Murders of Kerry Graham and Francine Trimble

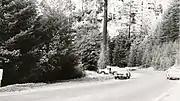
External view of the location upon Highway 20 where the girls' bodies were discovered. July 8, 1979

Responding to the tourists' discovery, Mendocino County sheriff's deputies extensively searched the area in and around James Creek, finding numerous skeletal remains later determined to belong to two individuals. Both victims had been bound with duct tape and concealed within plastic, before being buried in a shallow grave. Sections of duct tape, hair, and numerous bones were scattered in the vicinity of this grave—indicating the bodies had been disturbed by wild animals. Investigators would subsequently conclude the two victims had been murdered elsewhere, and their bodies later buried at the scene of their discovery, with this act most likely occurring after nightfall. No clothing was present with either set of remains, although a solitary shell earring depicting a bird—later determined to belong to Francine Trimble—was discovered at the scene.